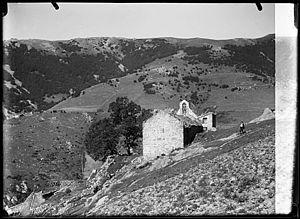
L'ermitage Saint-Guillem de Combret en 1910.
L'ermitage Saint-Guillem de Combret est une petite chapelle romane rurale située sur le flanc méridional du massif du Canigou, dans le département français des Pyrénées-Orientales. Il se trouve à égale distance des villages de Prats-de-Mollo, siège de la paroisse dont dépendait la chapelle, et du Tech, chef-lieu de la commune à laquelle elle appartient.